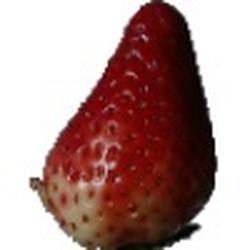
Label: Strawberry